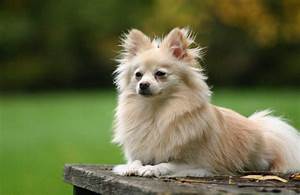
Label: cane